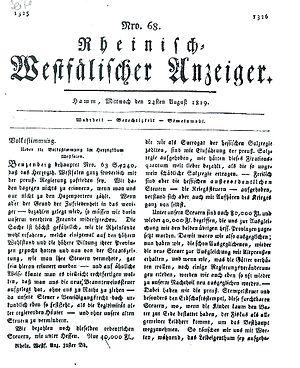
Johann Friedrich Joseph Sommer est un journaliste, éditeur, juriste et homme politique allemand.